Macrophage

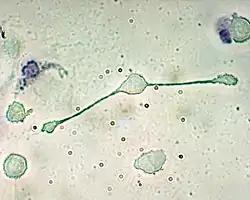
A macrophage stretching its "arms" (filopodia) to engulf two particles, possibly pathogens, in a mouse (trypan blue exclusion staining).

Macrophages are professional antigen presenting cells (APC), meaning they can present peptides from phagocytosed antigens on major histocompatibility complex (MHC) II molecules on their cell surface for T helper cells. Macrophages are not primary activators of naïve T helper cells that have never been previously activated since tissue resident macrophages do not travel to the lymph nodes where naïve T helper cells reside. Although macrophages are also found in secondary lymphoid organs like the lymph nodes, they do not reside in T cell zones and are not effective at activating naïve T helper cells. The macrophages in lymphoid tissues are more involved in ingesting antigens and preventing them from entering the blood, as well as taking up debris from apoptotic lymphocytes. Therefore, macrophages interact mostly with previously activated T helper cells that have left the lymph node and arrived at the site of infection or with tissue resident memory T cells.